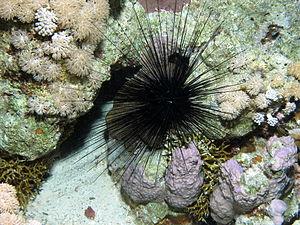
Diadema paucispinum est une espèce d'oursin régulier tropical de la famille des Diadematidae, caractérisé par ses longs piquants robustes.